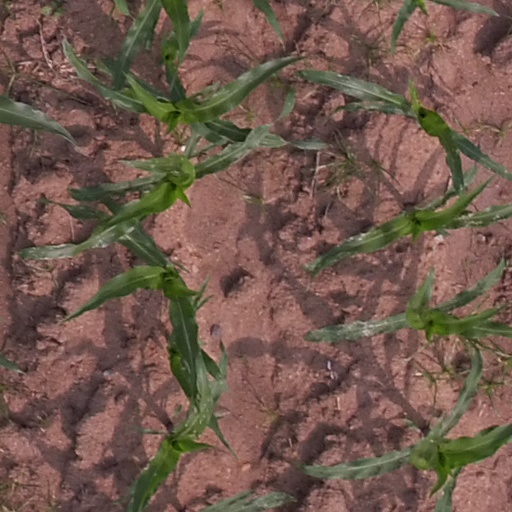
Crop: maize; corn